Joaquim Rodrigues Torres, Viscount of Itaboraí

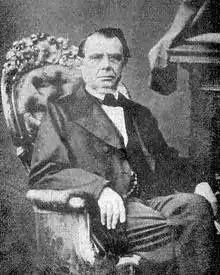

Joaquim Rodrigues Torres, the Viscount of Itaboraí (13 December 1802 – 8 January 1872) was a Brazilian politician and monarchist during the period of the Empire of Brazil (1822–1889). He was the country's Prime Minister from 1868 to 1870.